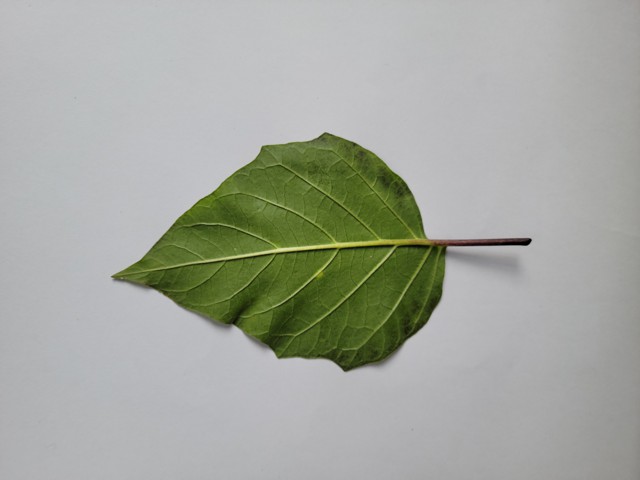
Plant: kalodhutura